Selsdon

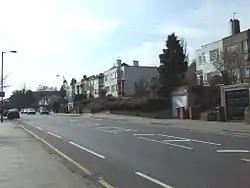
One of several areas of Art Deco houses in Addington Road

Selsdon was historically a rural area; most of it was part of Selsdon Park Estate, once well known as hunting and shooting grounds. It is mentioned in the Domesday book (associated with Sanderstead). George Smith (30 April 1765 – 26 December 1836) MP, banker and a director of the East India Company, bought the freehold in 1810. He transformed the Selsdon farm into a manor house, 'Selsdon Park'. Smith was a great-great-grandfather (through George's granddaughter Frances Bowes-Lyon, Countess of Strathmore and Kinghorne) of Queen Elizabeth the Queen Mother (wife to "King George VI"), and therefore also ancestor of "Queen Elizabeth II and King Charles III". His memorial is in All Saints Church, Sanderstead. Following his family's residence in Selsdon, from 1890 there were two further owners until 1925, when the last 'Squire' died and the manor was sold for development. The house was to become a hotel and golf course (golf course closed and 'rewilded' in 2023) and from 1926 onwards the surrounding farmland began to be developed into what was then known as 'Selsdon Garden Village'.